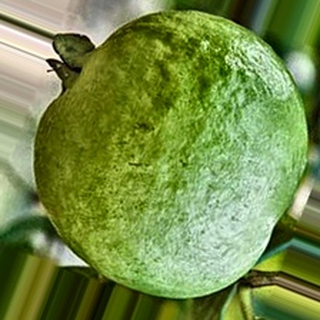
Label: healthy_guava